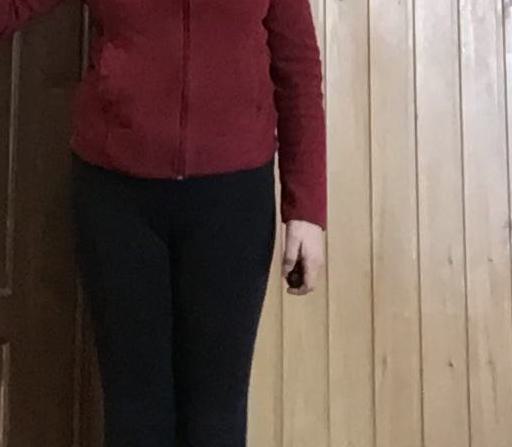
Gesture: no_gesture